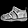
Label: Sandal